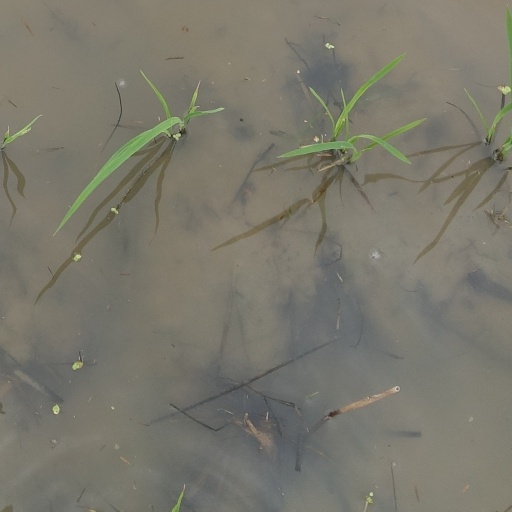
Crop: rice